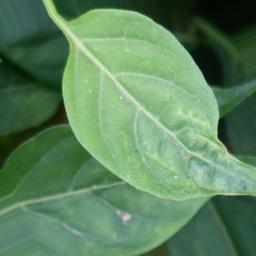
Label: healthy